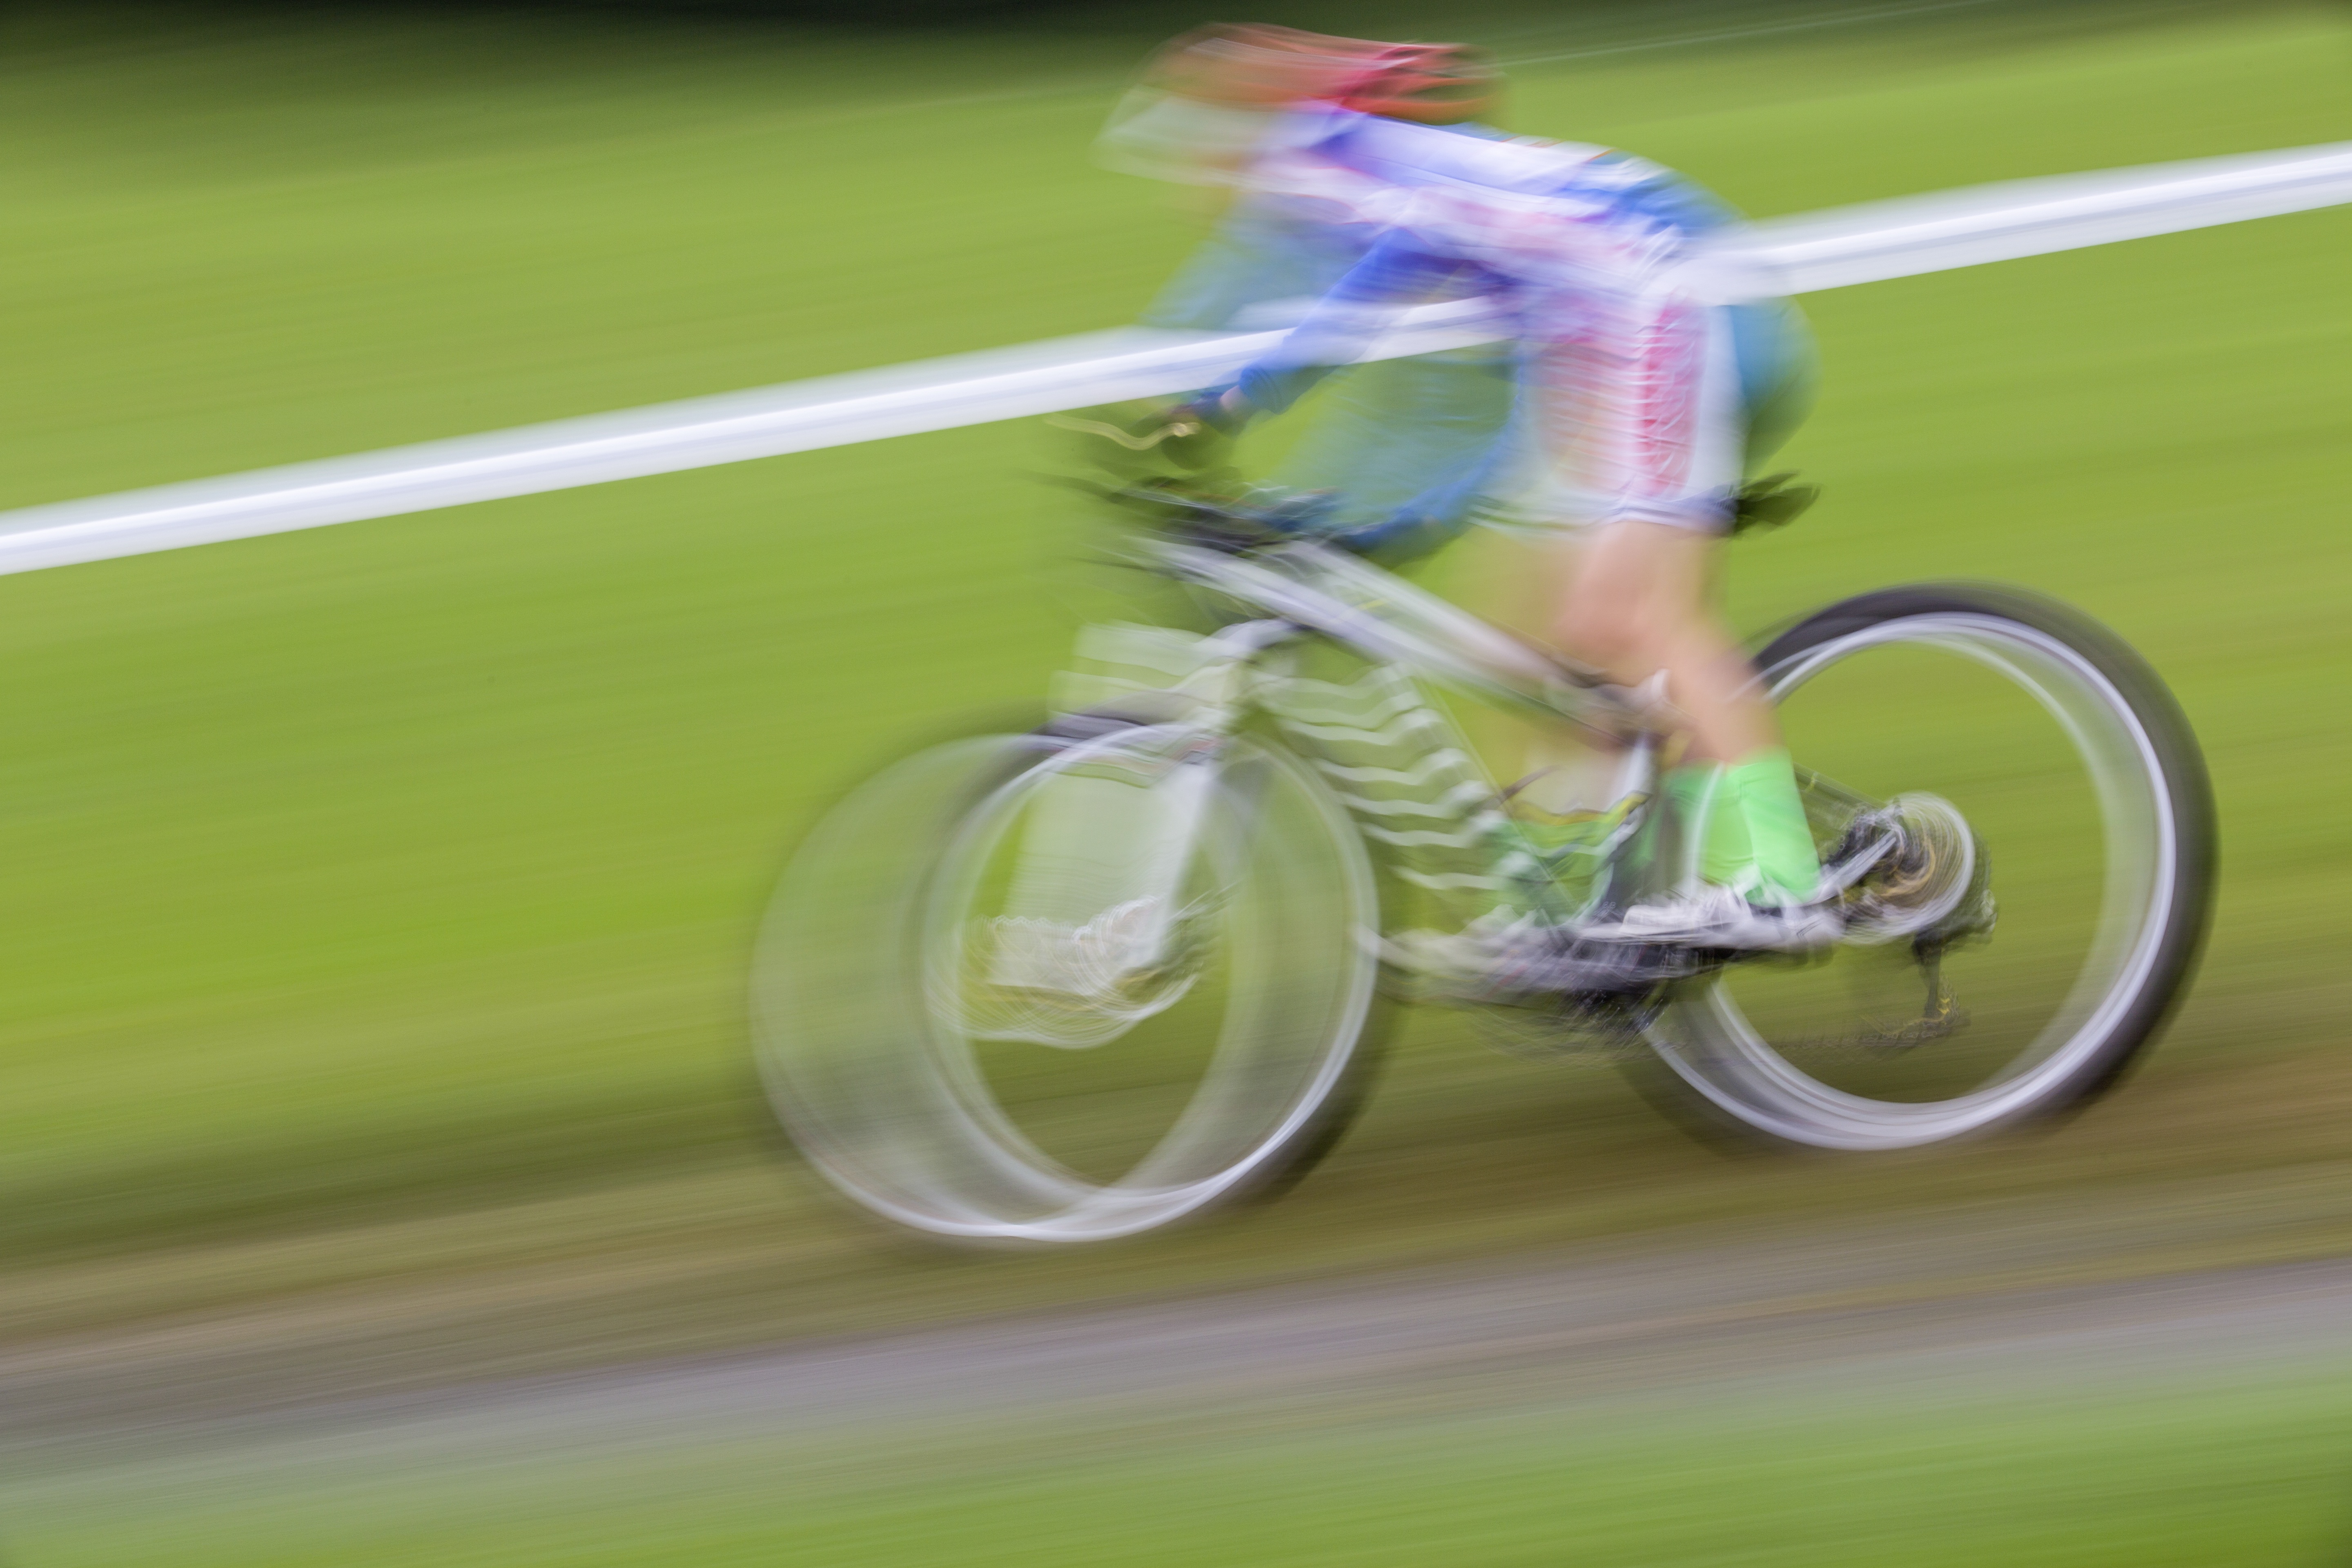
outdoor, wheel, chain, bicycle, bike, tunnel, vehicle, slope, spoke, child, contrast, extreme sport, speed, movement, brake, cycle, sports equipment, mountain bike, cycling, race, competition, sporty, children, gears, sports, wheels, racing, shimano, fast, trick, obstacle, daring, halfpipe, nipple, aluminium, mature, disc brake, parcour, bicycle frame, land vehicle, brake disc, cycle sport, bicycle racing, bicycle motocross, bmx bike, road bicycle, motorcycle speedway, zielgerade, bewegungsunsch rfte